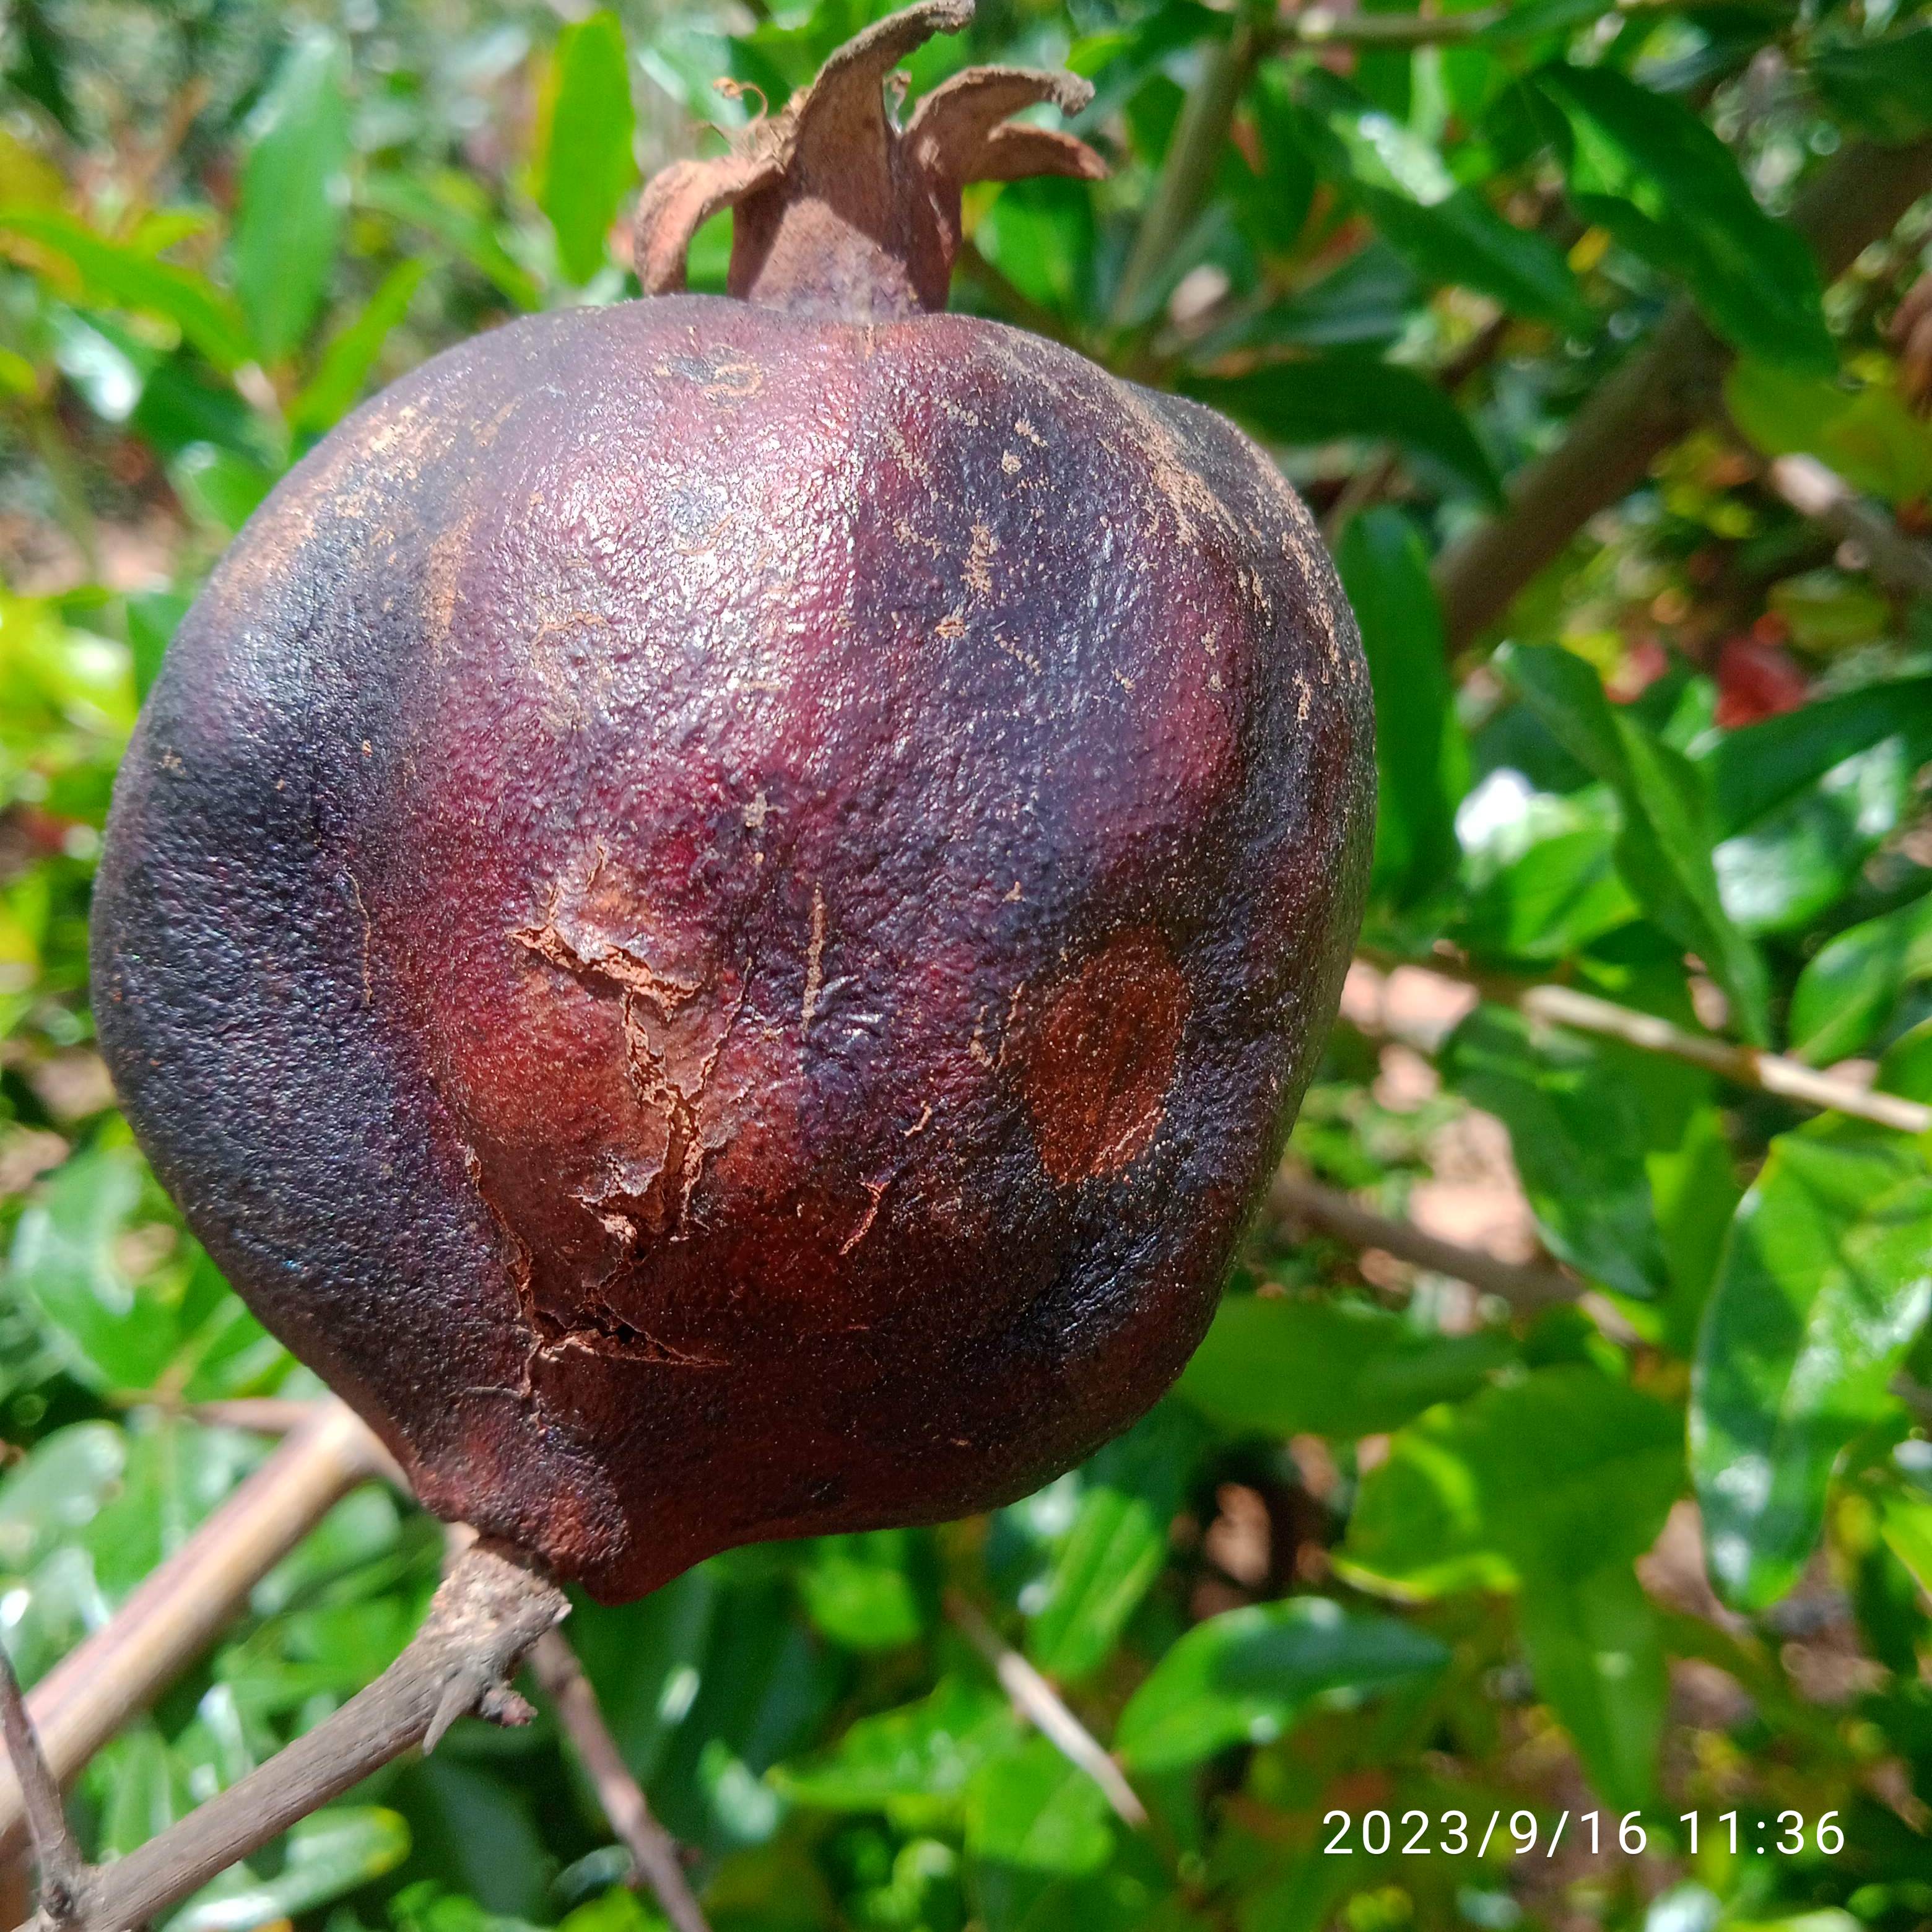
Label: Alternaria